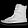
Label: Ankle boot